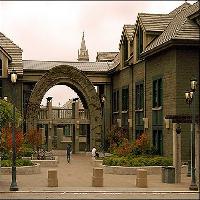
Weather: cloudy or overcast